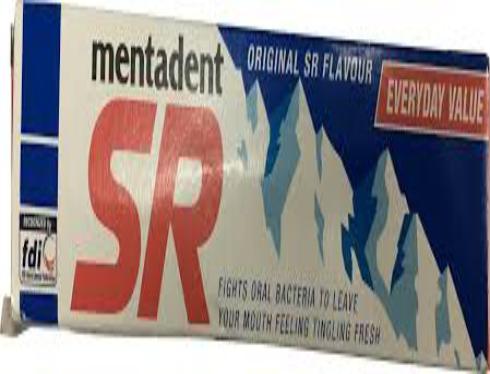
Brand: mentadent sr
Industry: Necessities